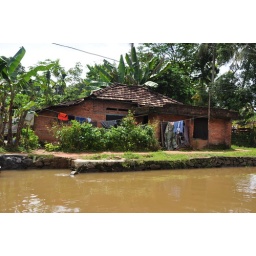
a house by the water